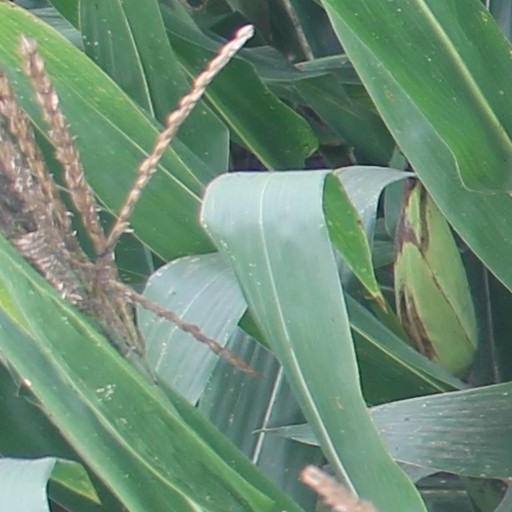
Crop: maize; corn